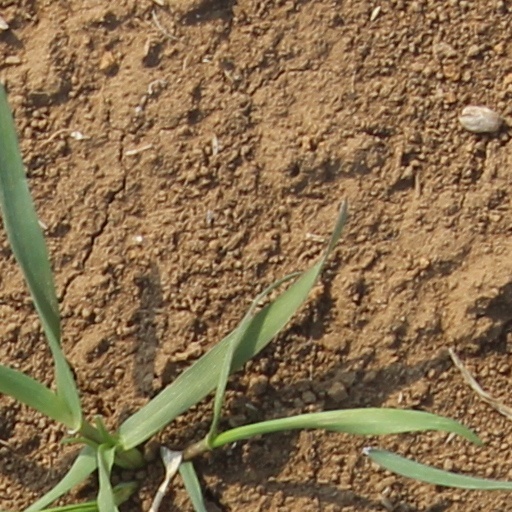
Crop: wheat